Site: brandenburg
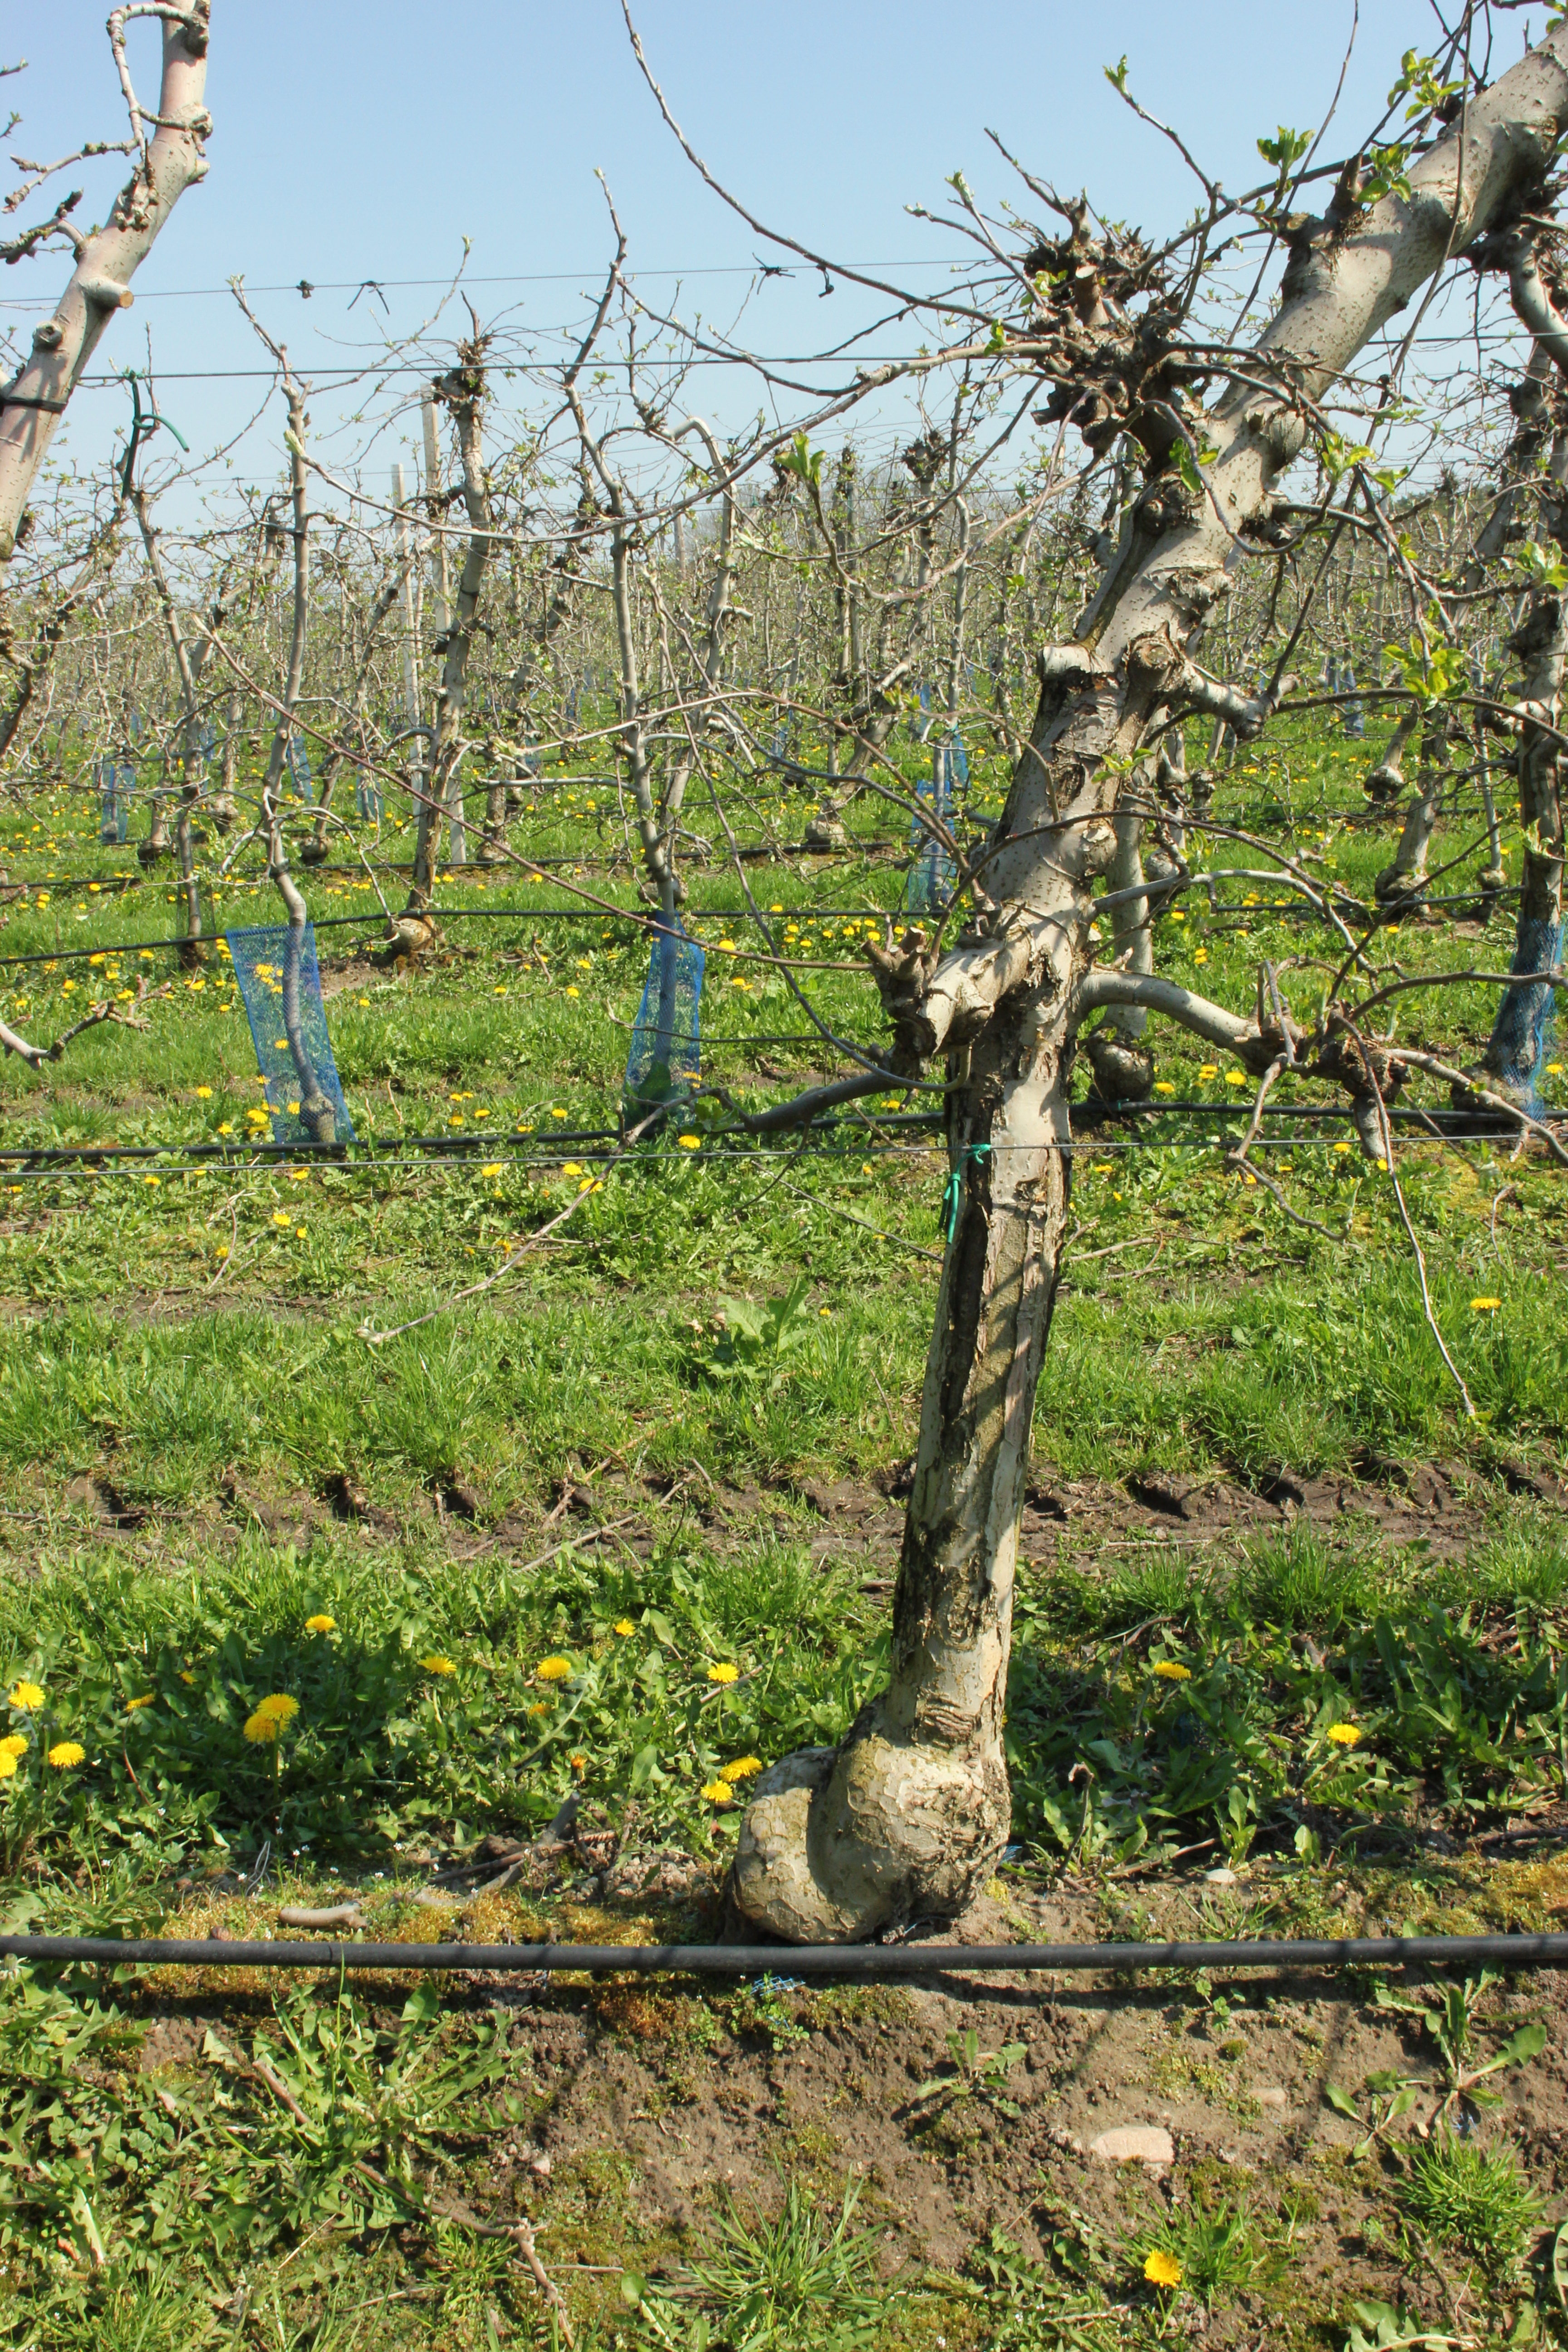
Growth stage (BBCH 56): Inflorescence emergence